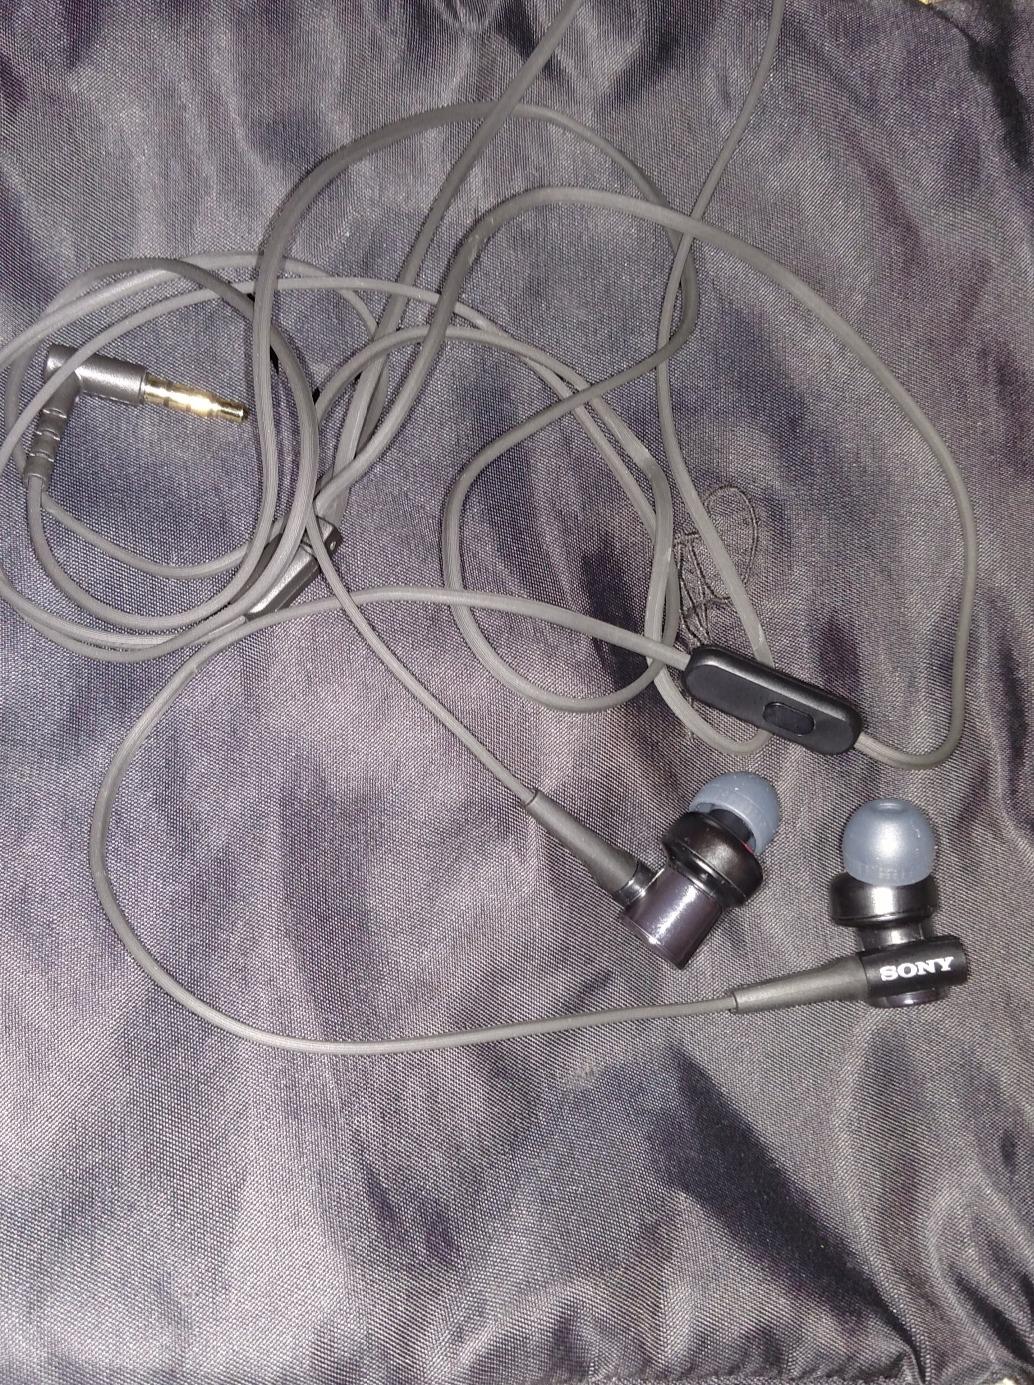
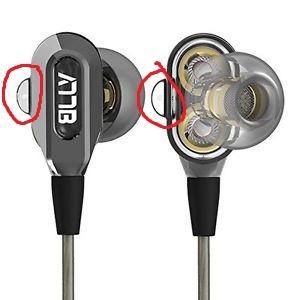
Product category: headphones
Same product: no